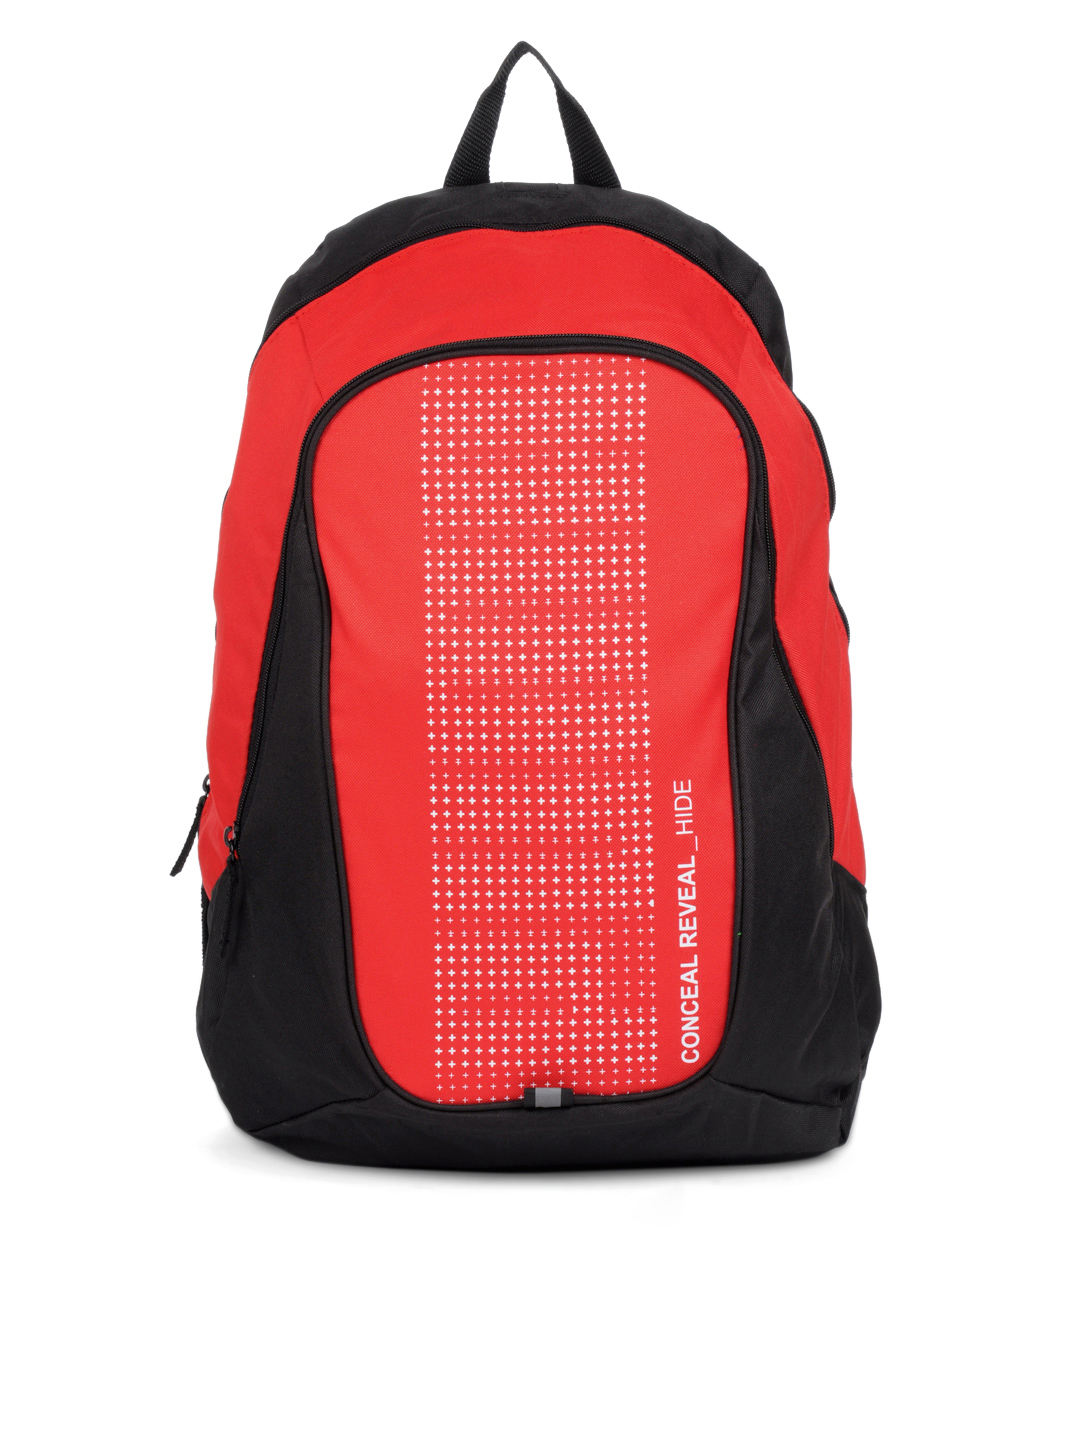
Puma Unisex Red Backpack
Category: Accessories / Bags / Backpacks
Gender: Unisex
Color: Red
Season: Summer 2012
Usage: Casual